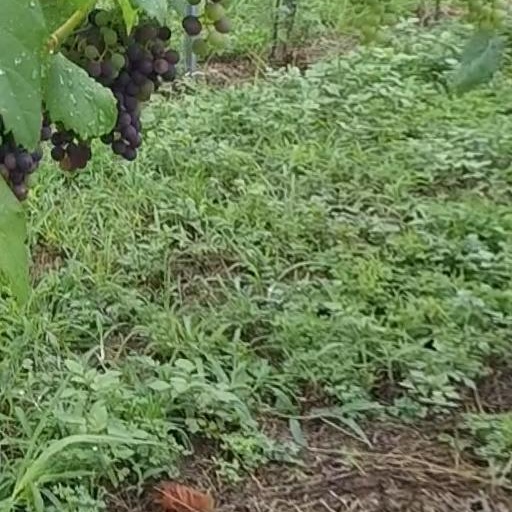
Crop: grape